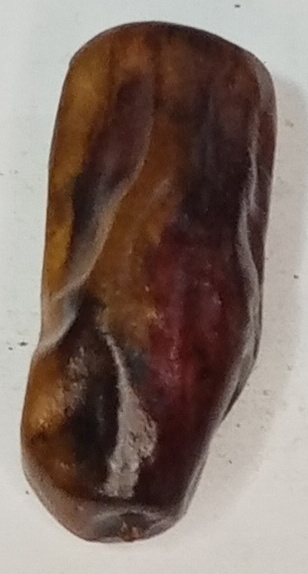
Variety: gajar
Size: small
Grade: grade-3